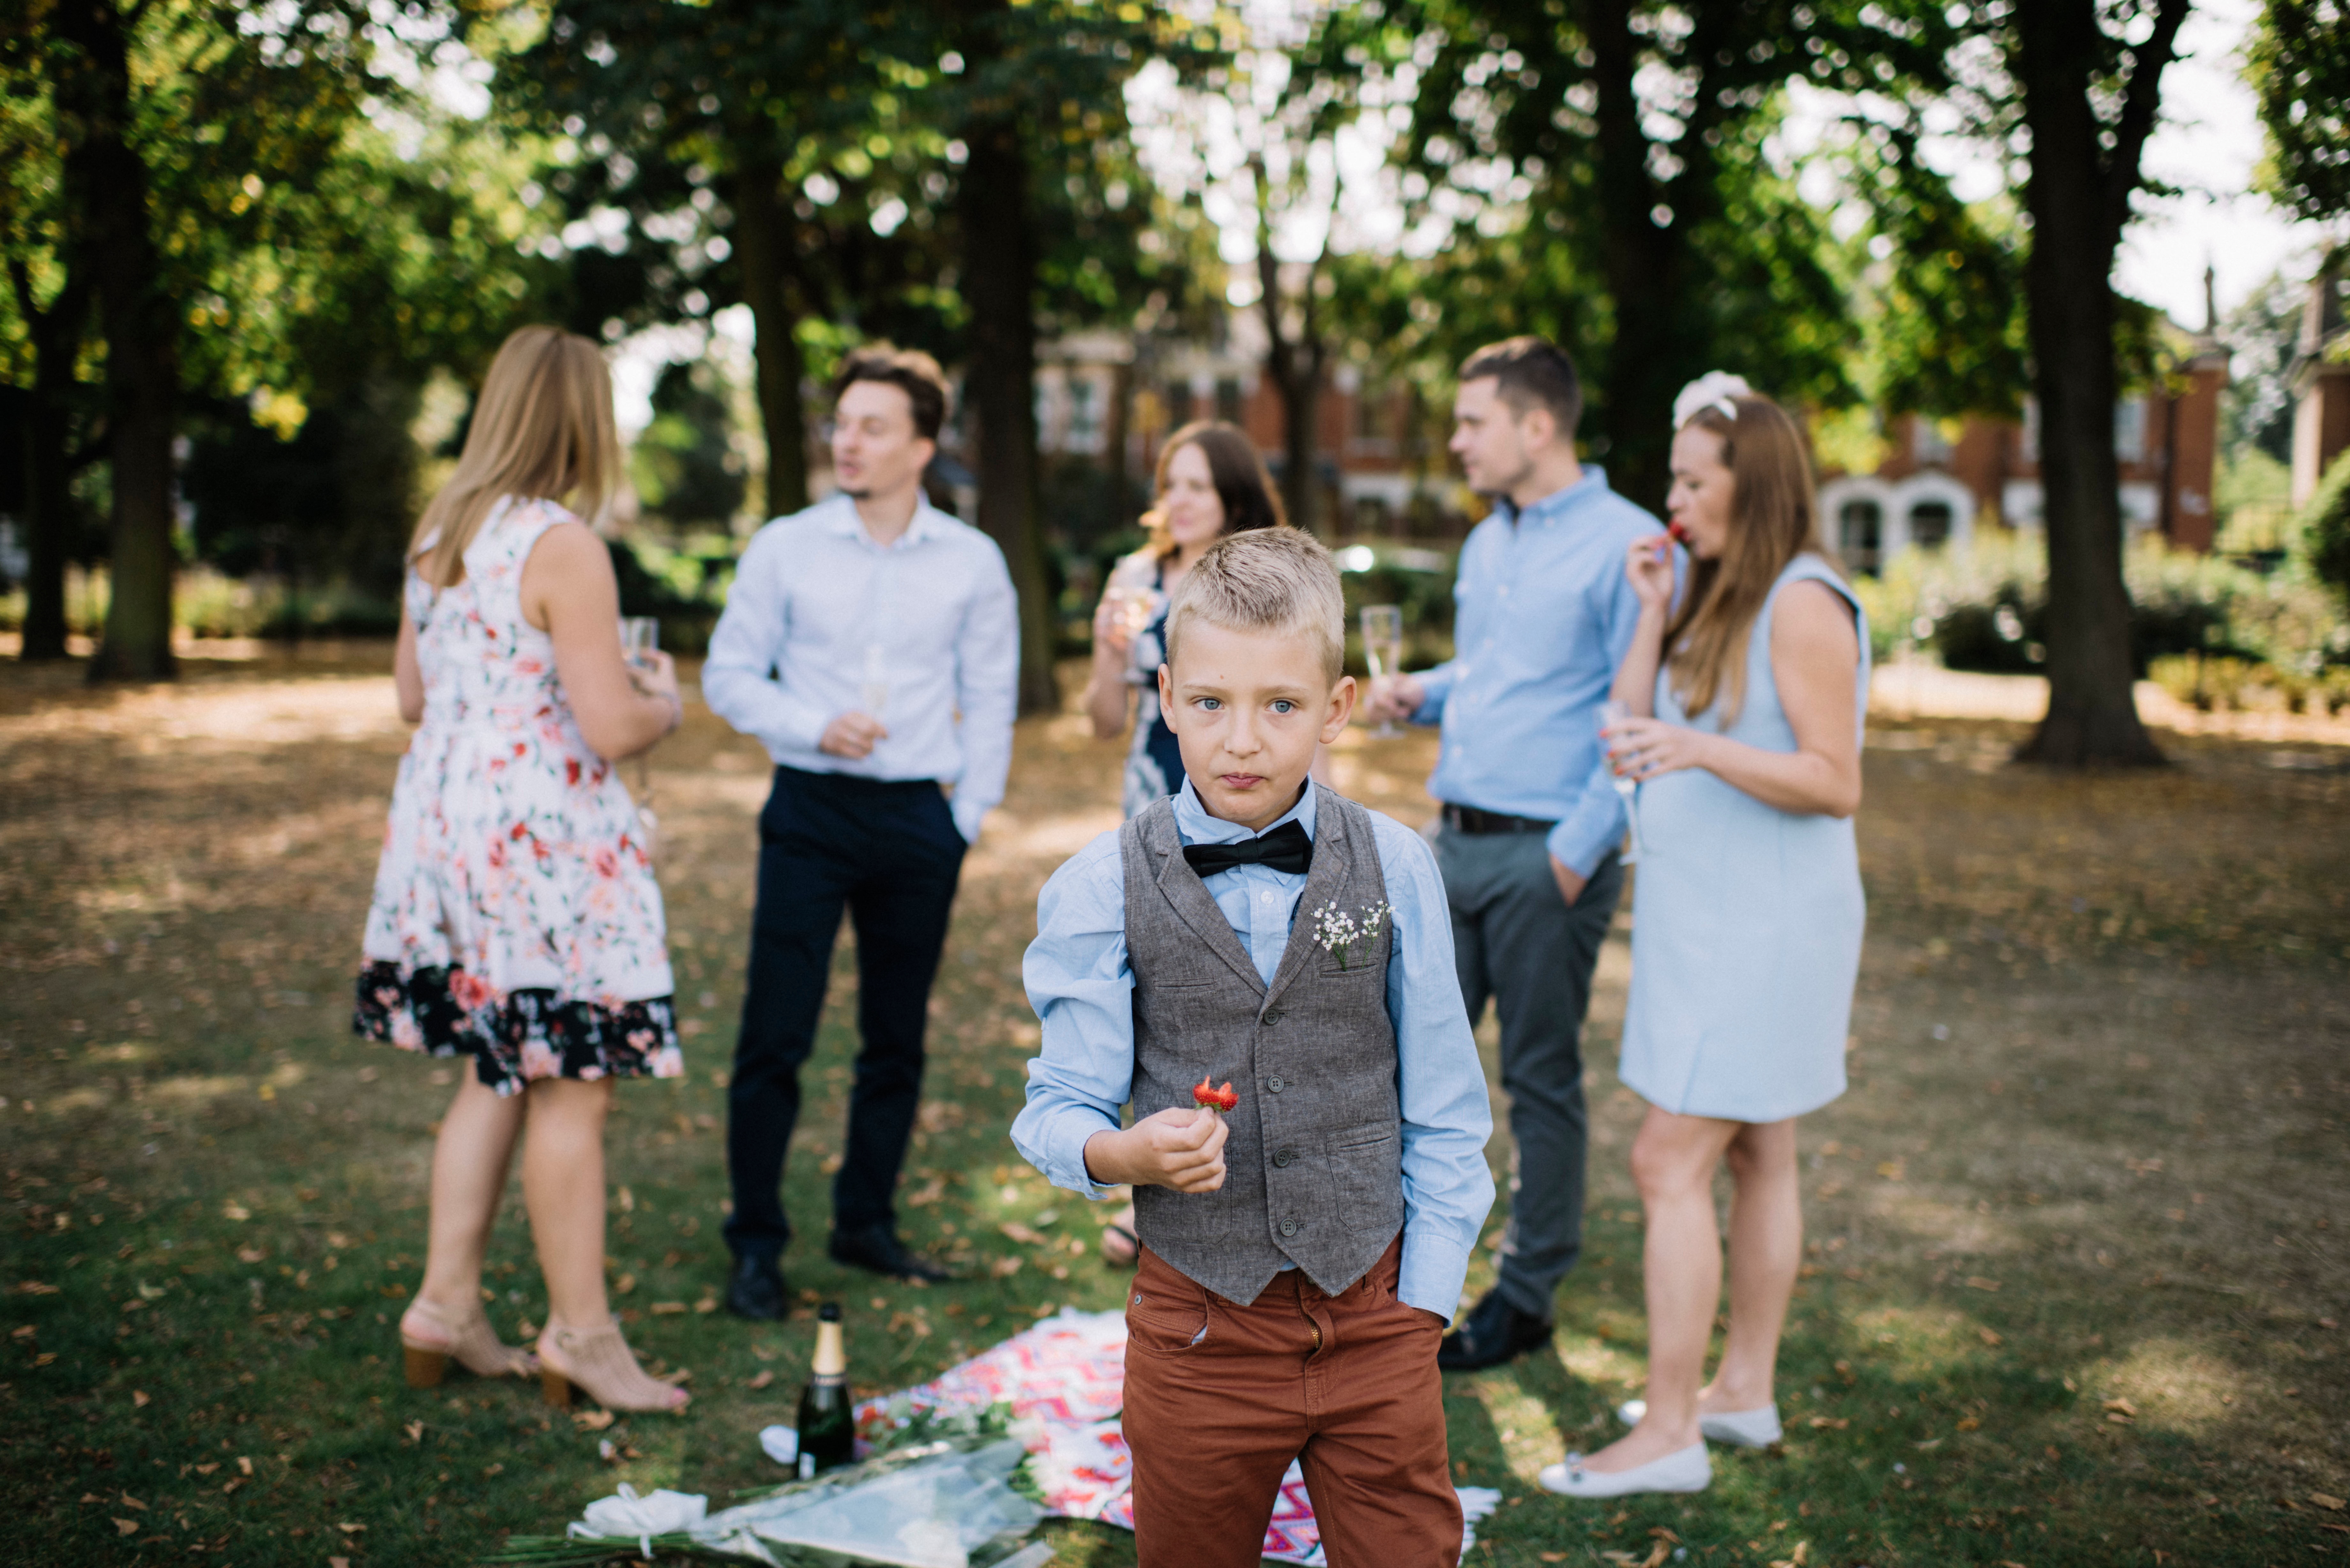
group, people, boy, kid, picnic, family, ceremony, event, adult, family reunion